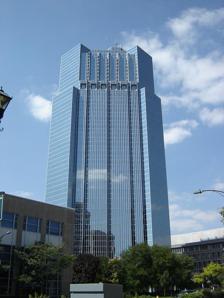
Building: One London Place
Country: Canada
Year built: 1992
High-rise office building in London, Ontario One London Place One London Place General information Status Completed Type Office Architectural style Postmodern Address 255 Queens Avenue London , Ontario N6A 5R8 Coordinates 42°59′09″N 81°14′48″W / 42.98573°N 81.24659°W / 42.98573; -81.24659 Completed 1992 Height Roof 113.4 m (372 ft) Top floor 24 Technical details Floor count 24 Floor area 32,516 m 2 (350,000 sq ft) Lifts/elevators 9 Design and construction Architect(s) Crang & Boake International, Toronto References One London Place is a high-rise office building in London , Ontario , Canada. Construction of the tower was completed in 1992 Besides office space, One London Place has a restaurant, fitness centre, newsstand, Pristine Auto Detailing car wash, and 382-space underground parking lot. Amenities The building's amenities include a restaurant, fitness centre, news stand, security, Pristine Auto Detailing car wash, shared tenant boardroom, underground parking, and administration & property management office. The building's air is replaced with fresh air every 22 minutes, and there are individual temperature zones of approximately 600 sq ft (56 m 2 ). There are four interior columns per floor, and eight corner offices per floor. The building has 24 floors with views of the city skyline. [ tone ] One London Place photographed from Dundas and Wellington streets during the day and night References